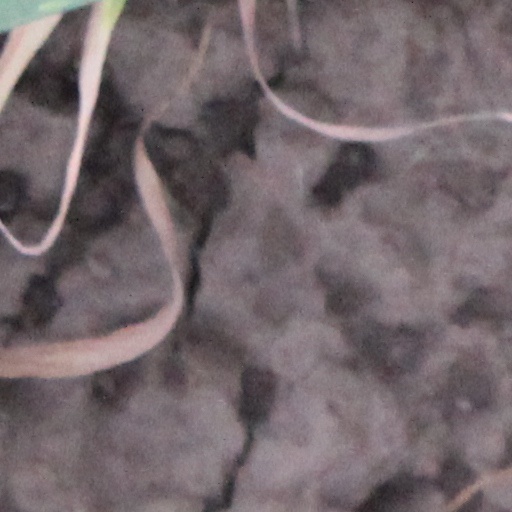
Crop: wheat